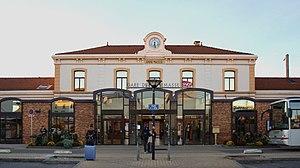
Gare SNCF, Annemasse, France. Entrée principale, façade sud-est.
La gare d'Annemasse est une gare ferroviaire française de la SNCF implantée à proximité du centre de la ville d'Annemasse, dans le département de la Haute-Savoie, en région Auvergne-Rhône-Alpes. La gare est mise en service en 1880, par la Compagnie des chemins de fer de Paris à Lyon et à la Méditerranée. Elle est située sur les lignes d'Aix-les-Bains-Le Revard à Annemasse, de Longeray-Léaz au Bouveret et du CEVA. La gare est desservie par des TGV inOui, et par des trains TER Auvergne-Rhône-Alpes, Léman Express et RegioExpress.